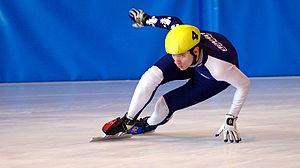
Jean-Charles Matteï, patineur de short-track français
Les couleurs nationales de la France sont le bleu, blanc et rouge issue du drapeau national. Ces couleurs ont une origine républicaine. Sous l'Ancien Régime et la Restauration, le blanc est considéré comme la couleur royale et française par excellence. En sport, le bleu et dans une moindre mesure le blanc sont utilisés par de nombreuses équipes nationales.
La France participe aux Jeux olympiques d'hiver de 2010 à Vancouver au Canada du 12 au 28 février 2010. Il s'agit de sa vingt-et-unième participation à des Jeux d'hiver. La délégation française est représentée par 108 athlètes. Le porte-drapeau du pays est le biathlète Vincent Defrasne lors de la cérémonie d'ouverture et Sandrine Bailly, également une biathlète, lors de la cérémonie de clôture.
Jean-Charles Mattei, né le 1ᵉʳ août 1982 à Reims, est un patineur de patinage de vitesse sur piste courte français. Il a participé aux Jeux olympiques d'hiver de 2006 à Turin et à ceux de Vancouver en 2010.